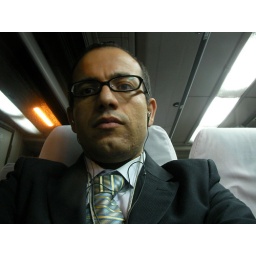
This was taken in the bus coming back from the airport to my house